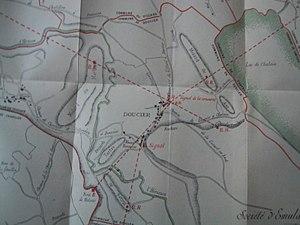
Dans le cadre de ses activités géologiques, Louis Abel Girardot effectue en 1879 un voyage d’observations dans le Jura pour recueillir différents témoignages auprès des villageois sur d’éventuels mouvements de sol constatés dans la région. Doucier lui paraît un lieu d'études très intéressant car les mouvements de sol observés se produisent dans toutes les directions.